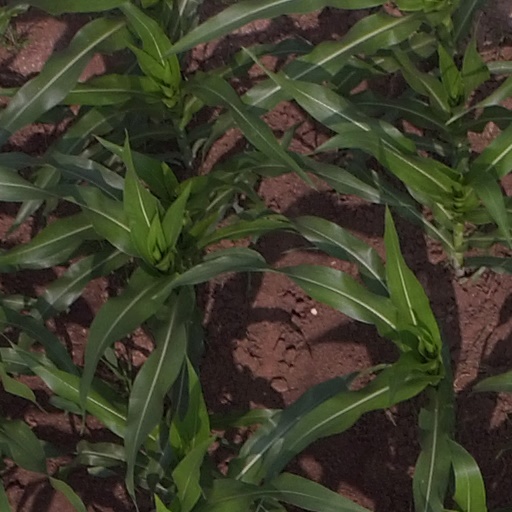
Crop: maize; corn